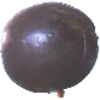
Label: Passion Fruit 1